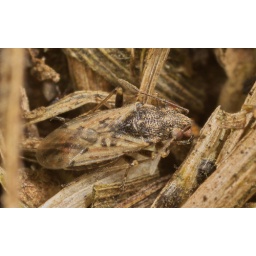
Tiny little ground bug. Found in open soil on scrub land around a car park. 2~3mm